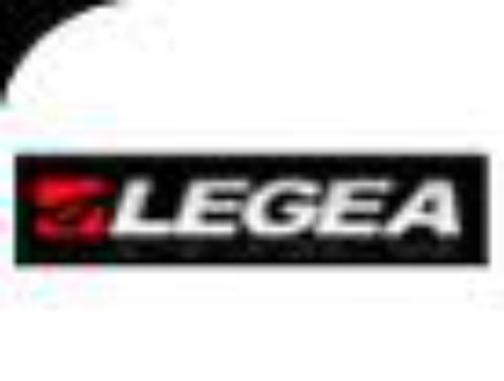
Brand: legea-1
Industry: Sports